Maxwell-Briscoe Automobile Company Showroom

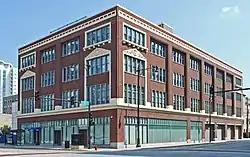

The Maxwell-Briscoe Automobile Company Showroom is a historic automobile showroom located at 1737 S. Michigan Avenue in Chicago's Motor Row District. The showroom was built in 1909 for the Maxwell-Briscoe Motor Company, which was founded in 1904 by Jonathan D. Maxwell and Benjamin Briscoe. William Ernest Walker, a Chicago architect who specialized in large-scale commercial buildings, designed the showroom. The four-story building is divided by brick piers; the ground floor features large plate-glass windows designed to showcase the company's automobiles, while the upper floors feature banks of double-hung and triple-hung windows between the piers. The building uses terra cotta extensively for decoration; a terra cotta stringcourse encircles the building above the first floor, terra cotta pediments and sills frame the window banks, and a terra cotta frieze runs below the roof line. Maxwell and Briscoe used the building as a showroom until 1915; it is one of the oldest surviving auto showrooms on Motor Row.